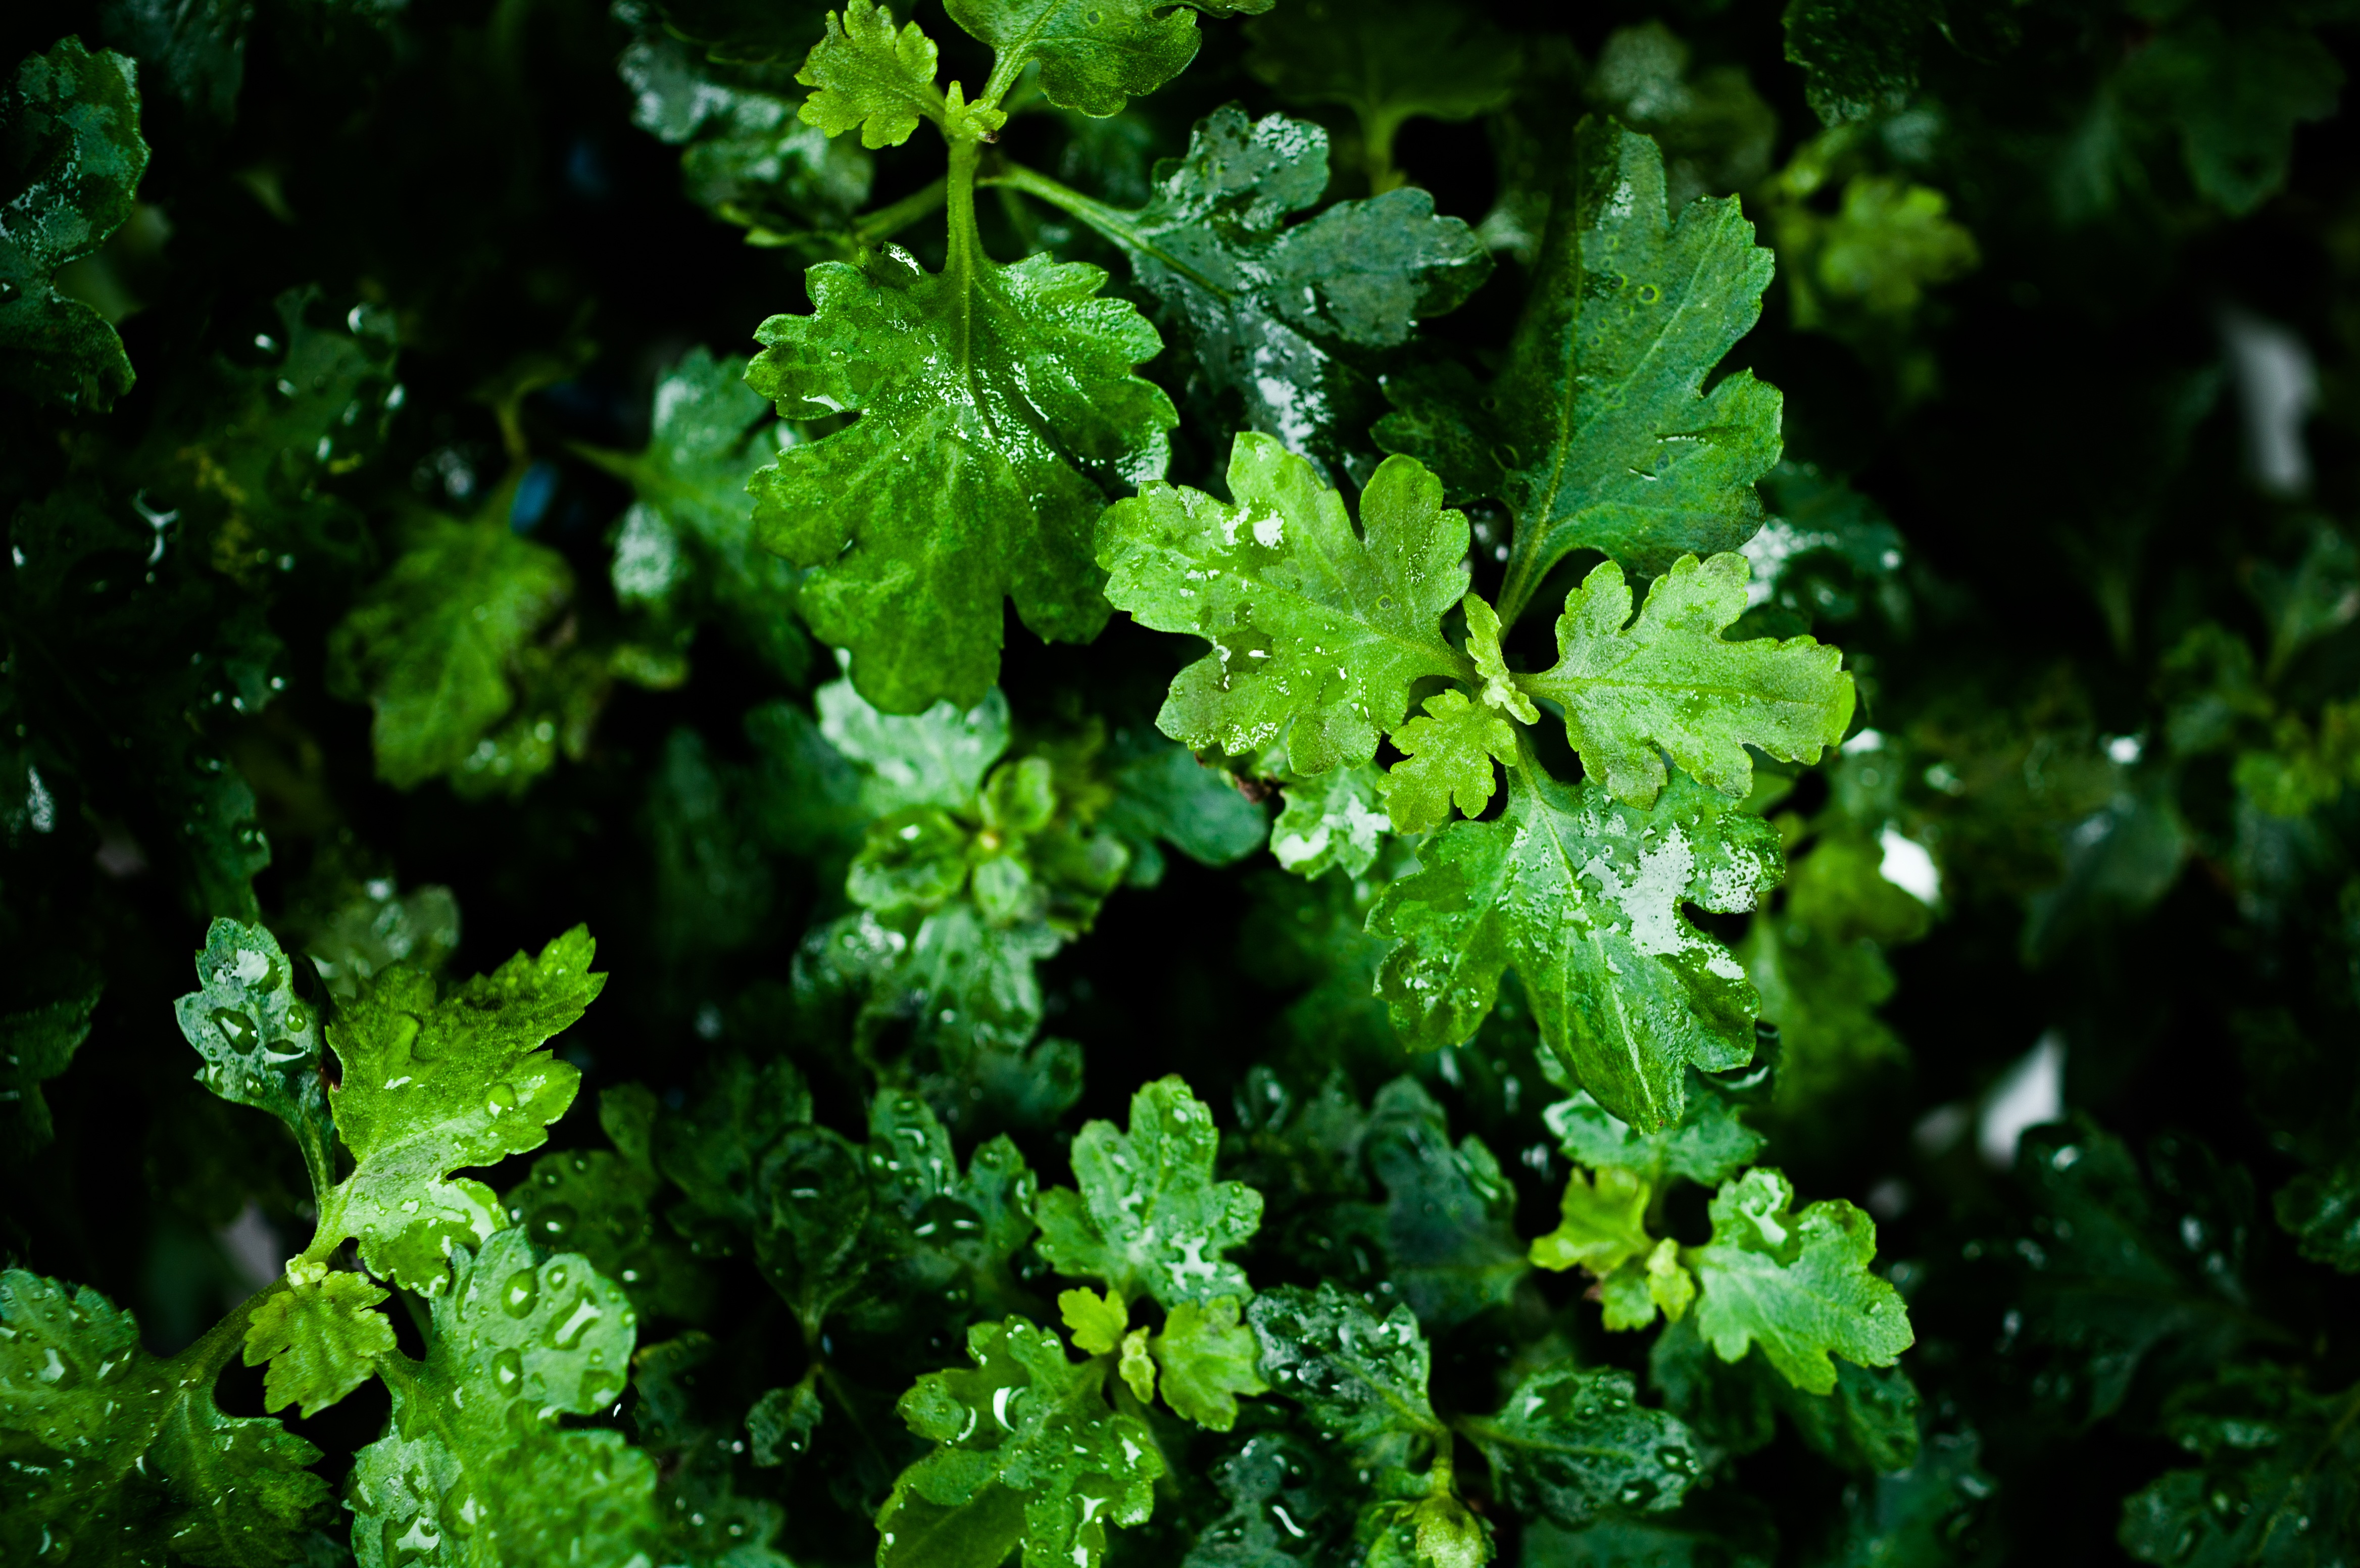
plant, rain, leaf, flower, wet, moss, food, green, herb, produce, flowers, shrub, drop of water, flowering plant, rainy season, wormwood, annual plant, land plant, apiales, leaf vegetable, parsley family